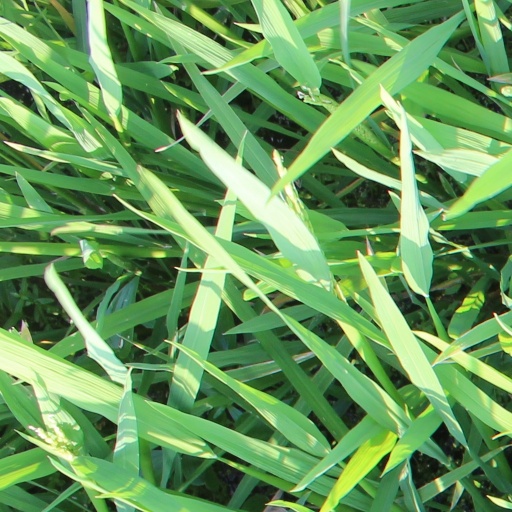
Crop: rice